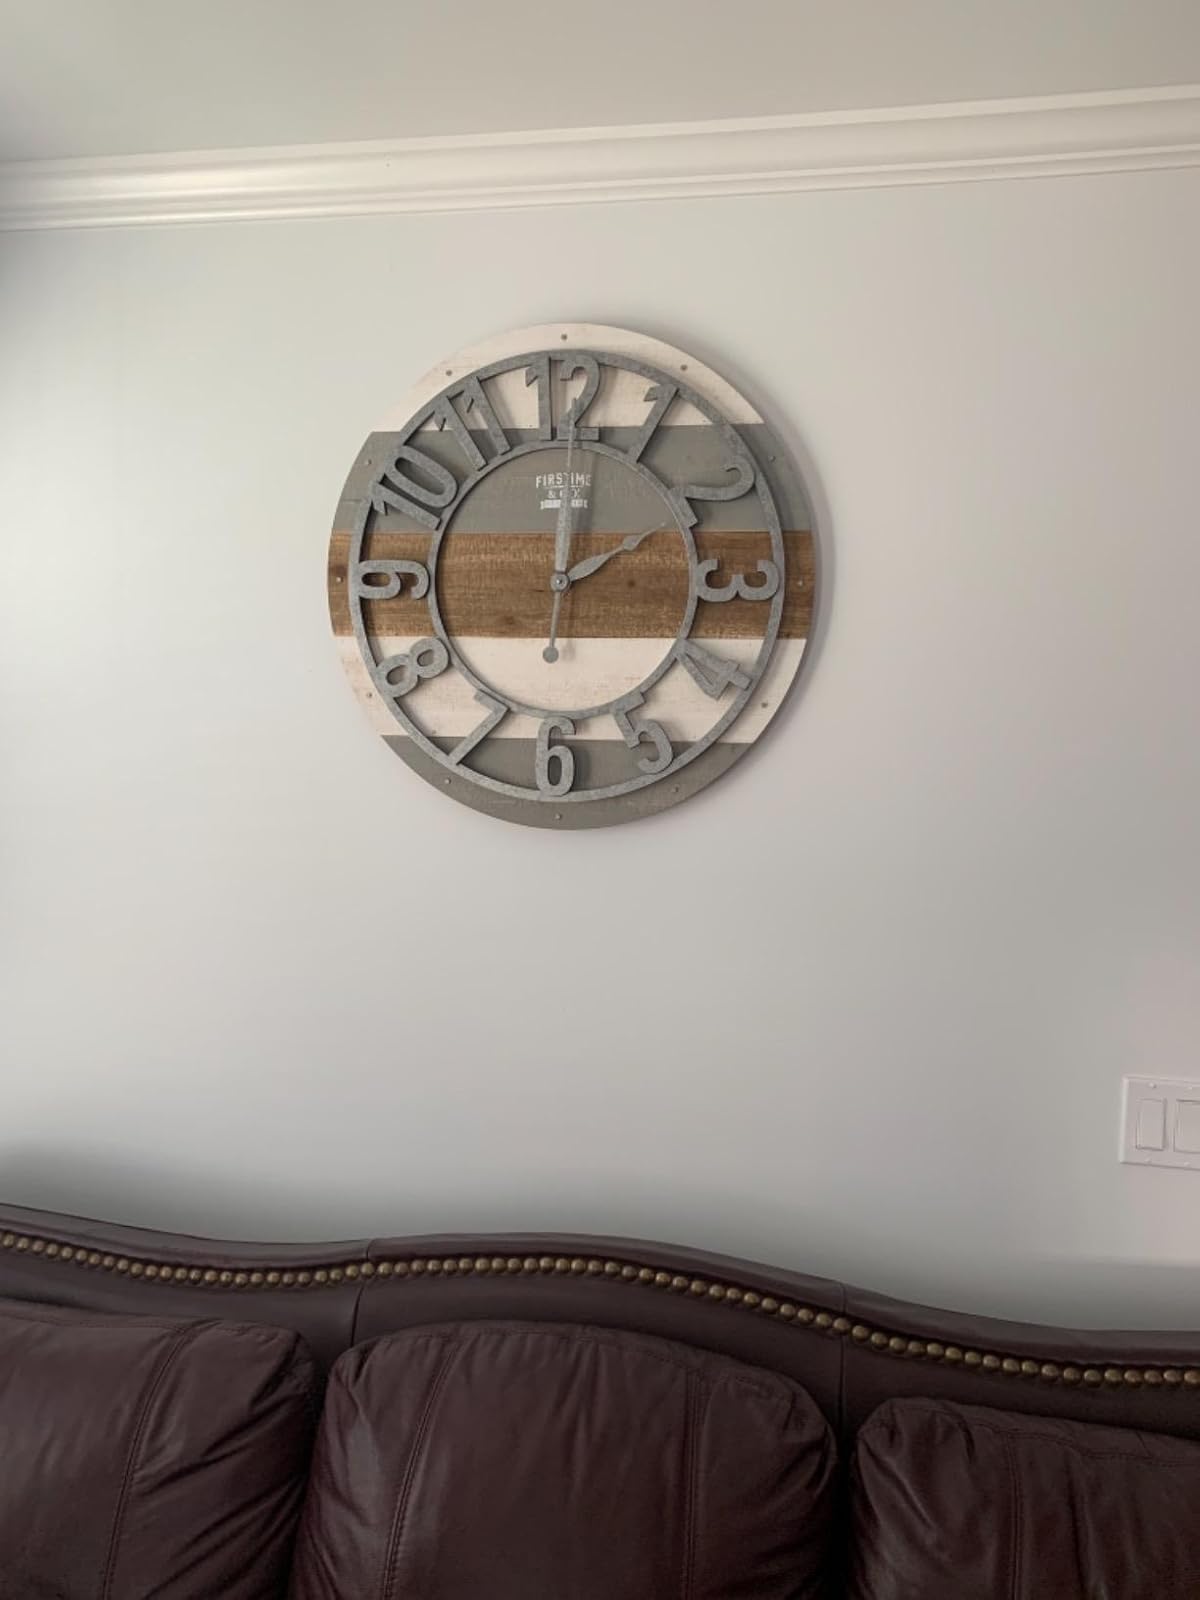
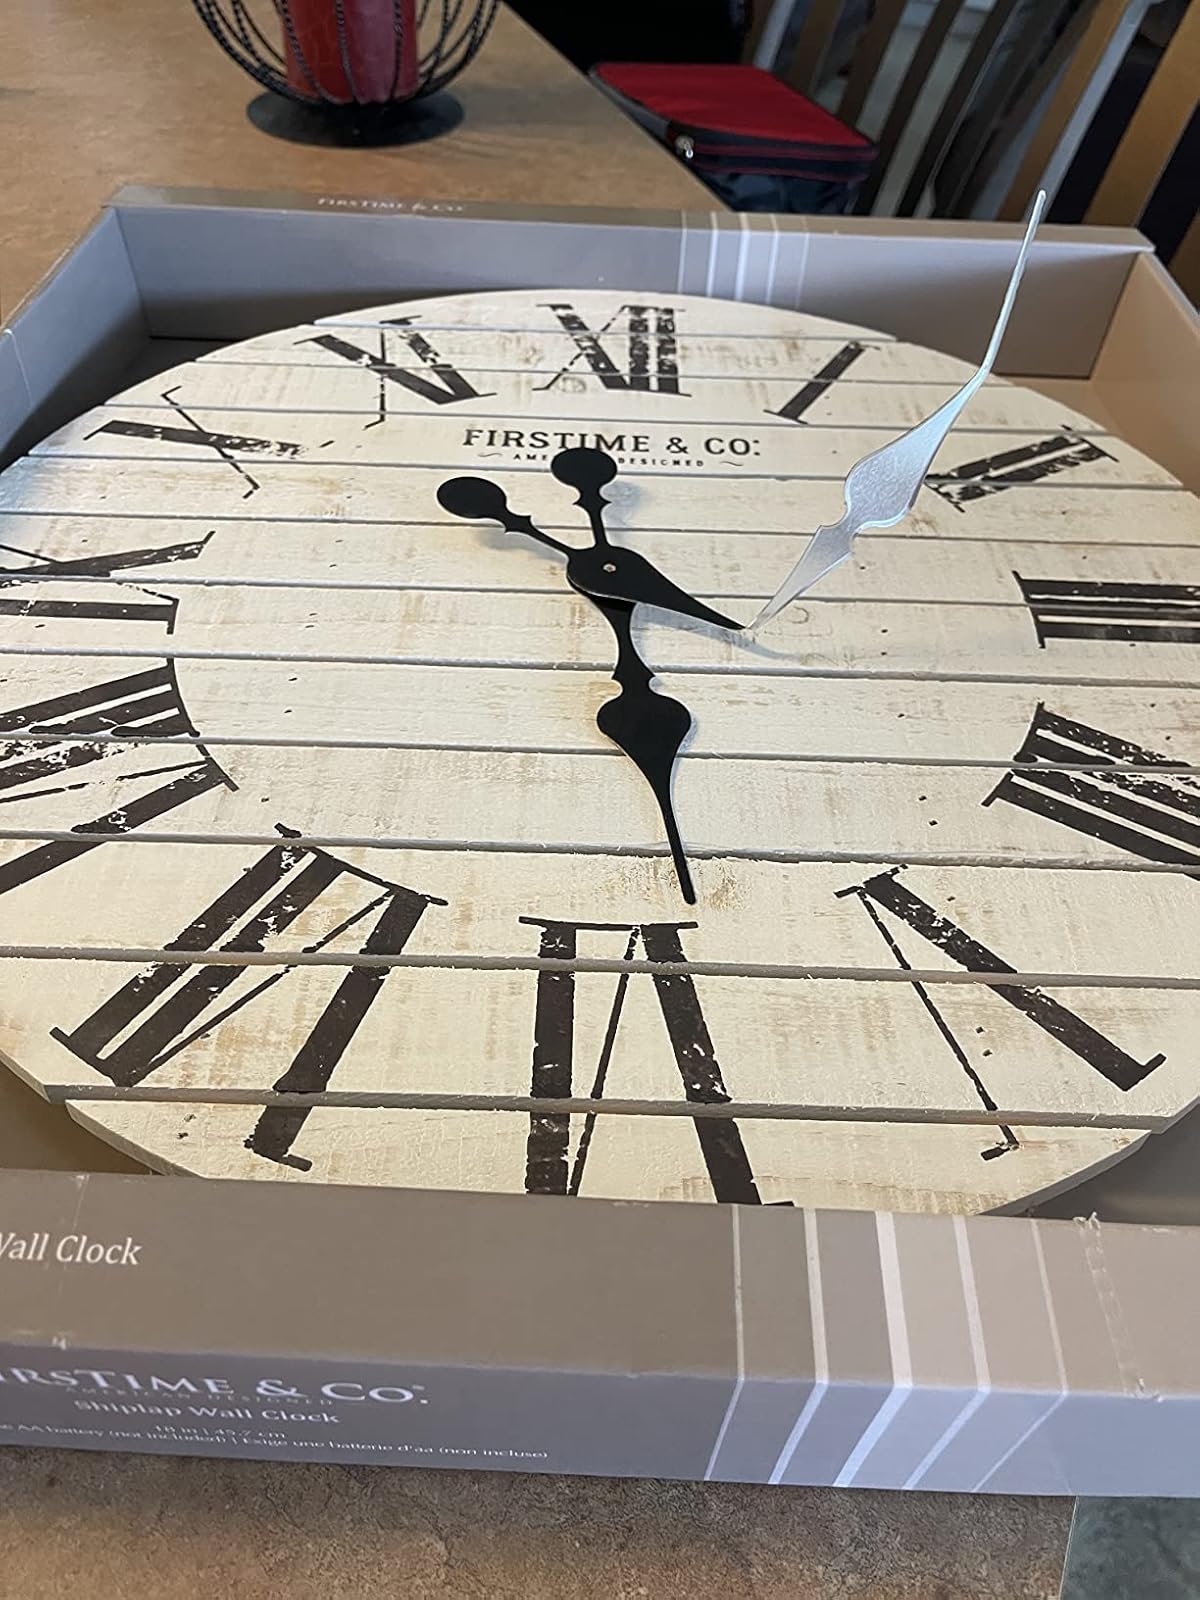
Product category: clock
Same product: no